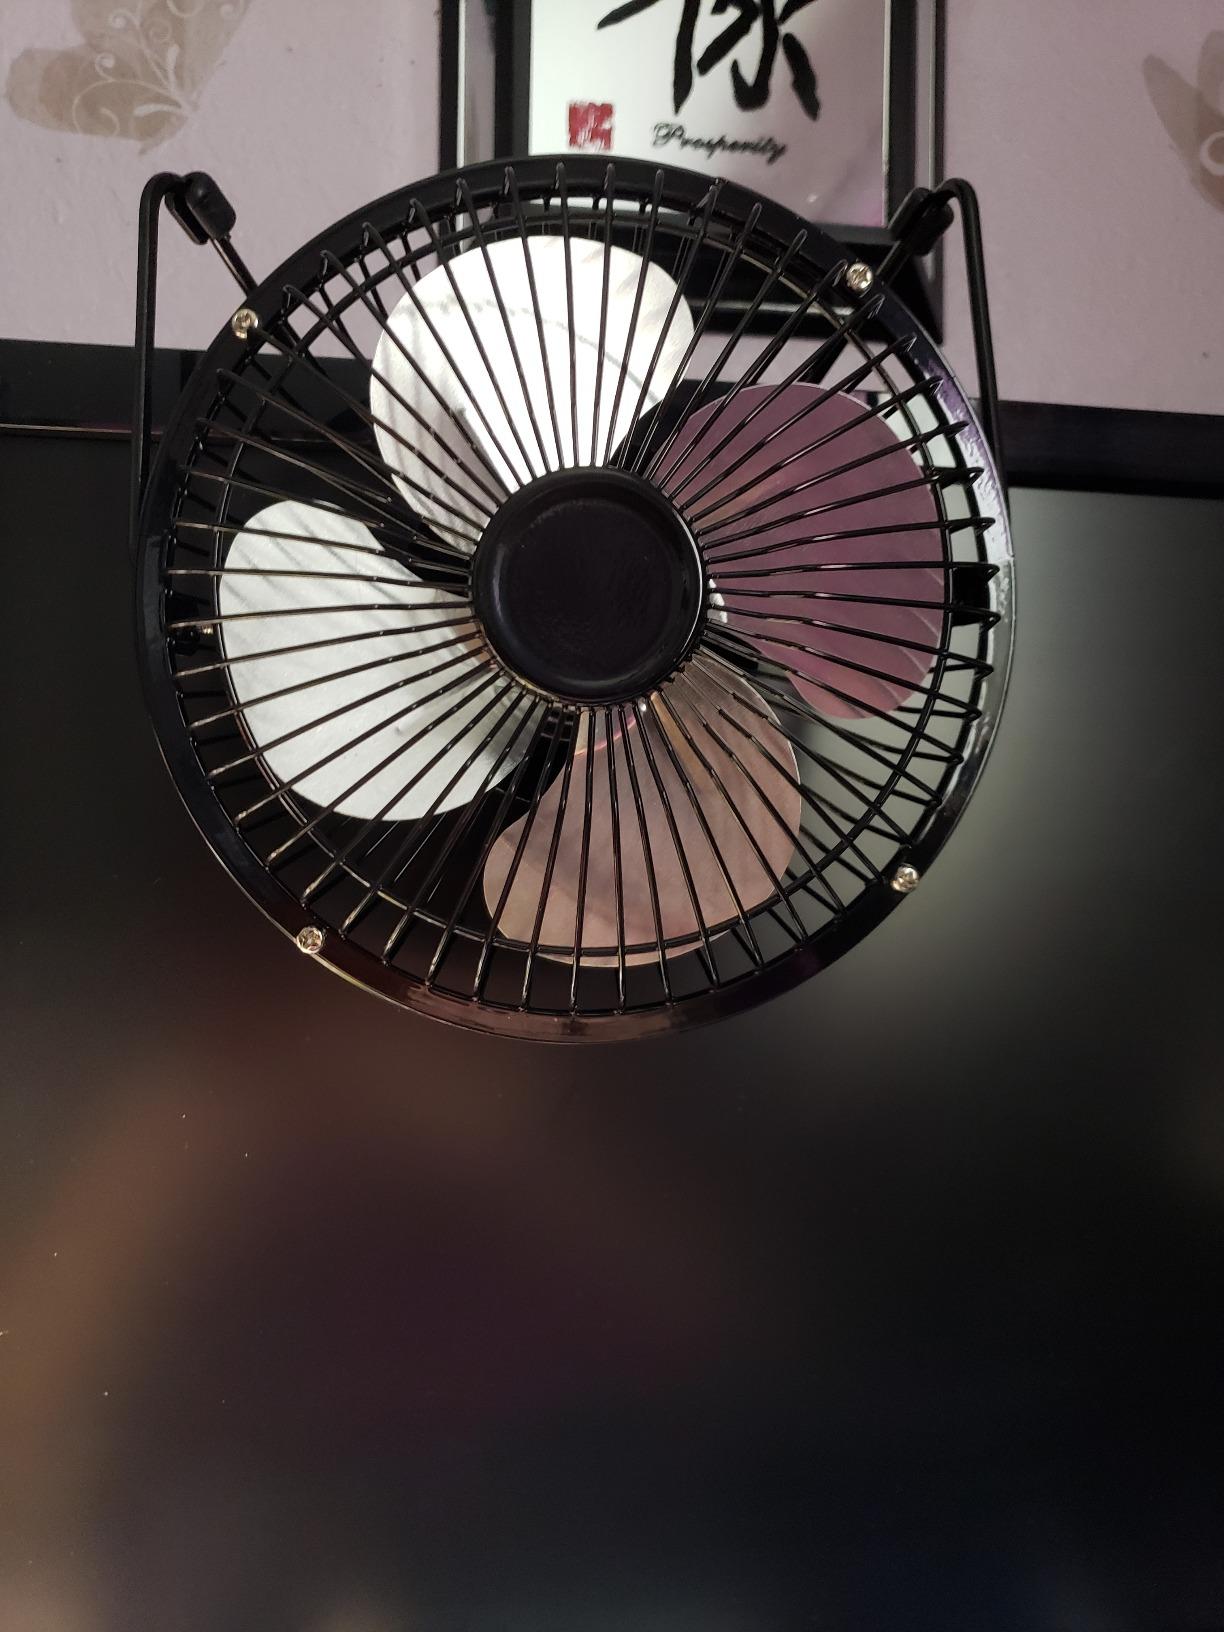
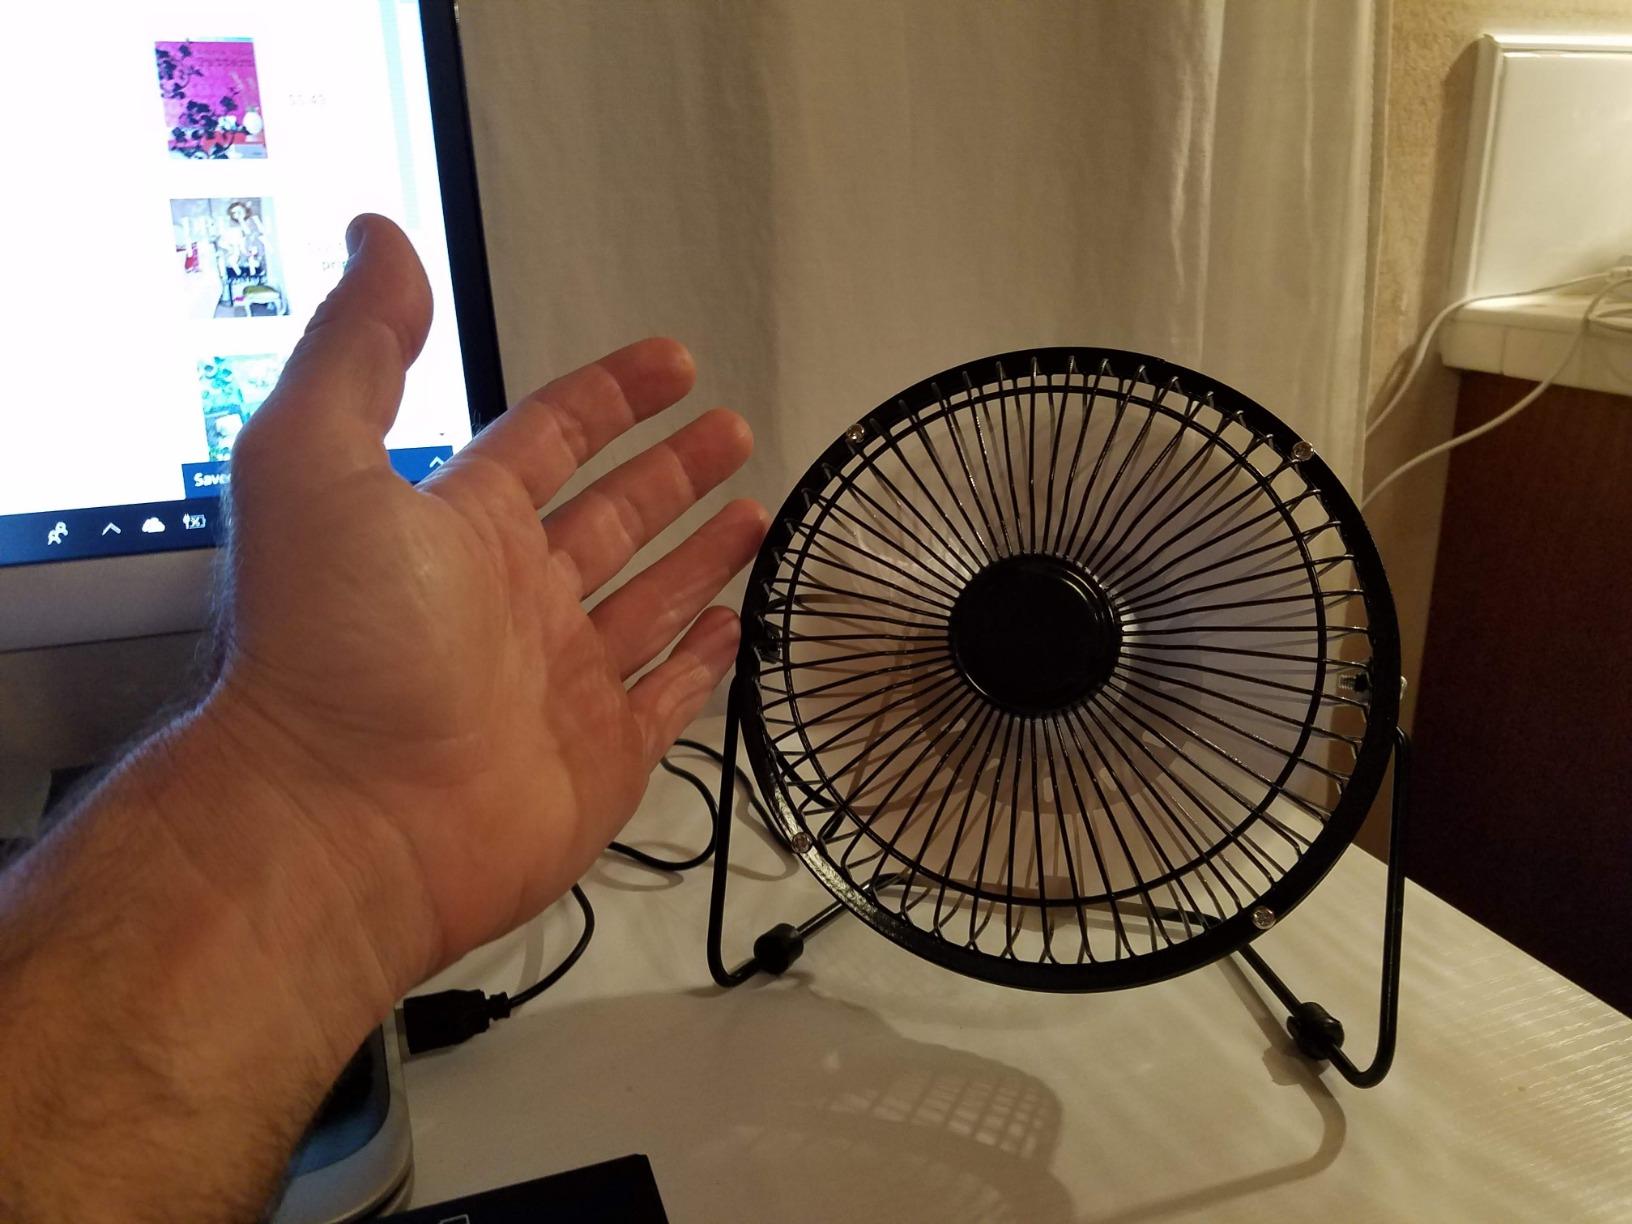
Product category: fan
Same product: yes